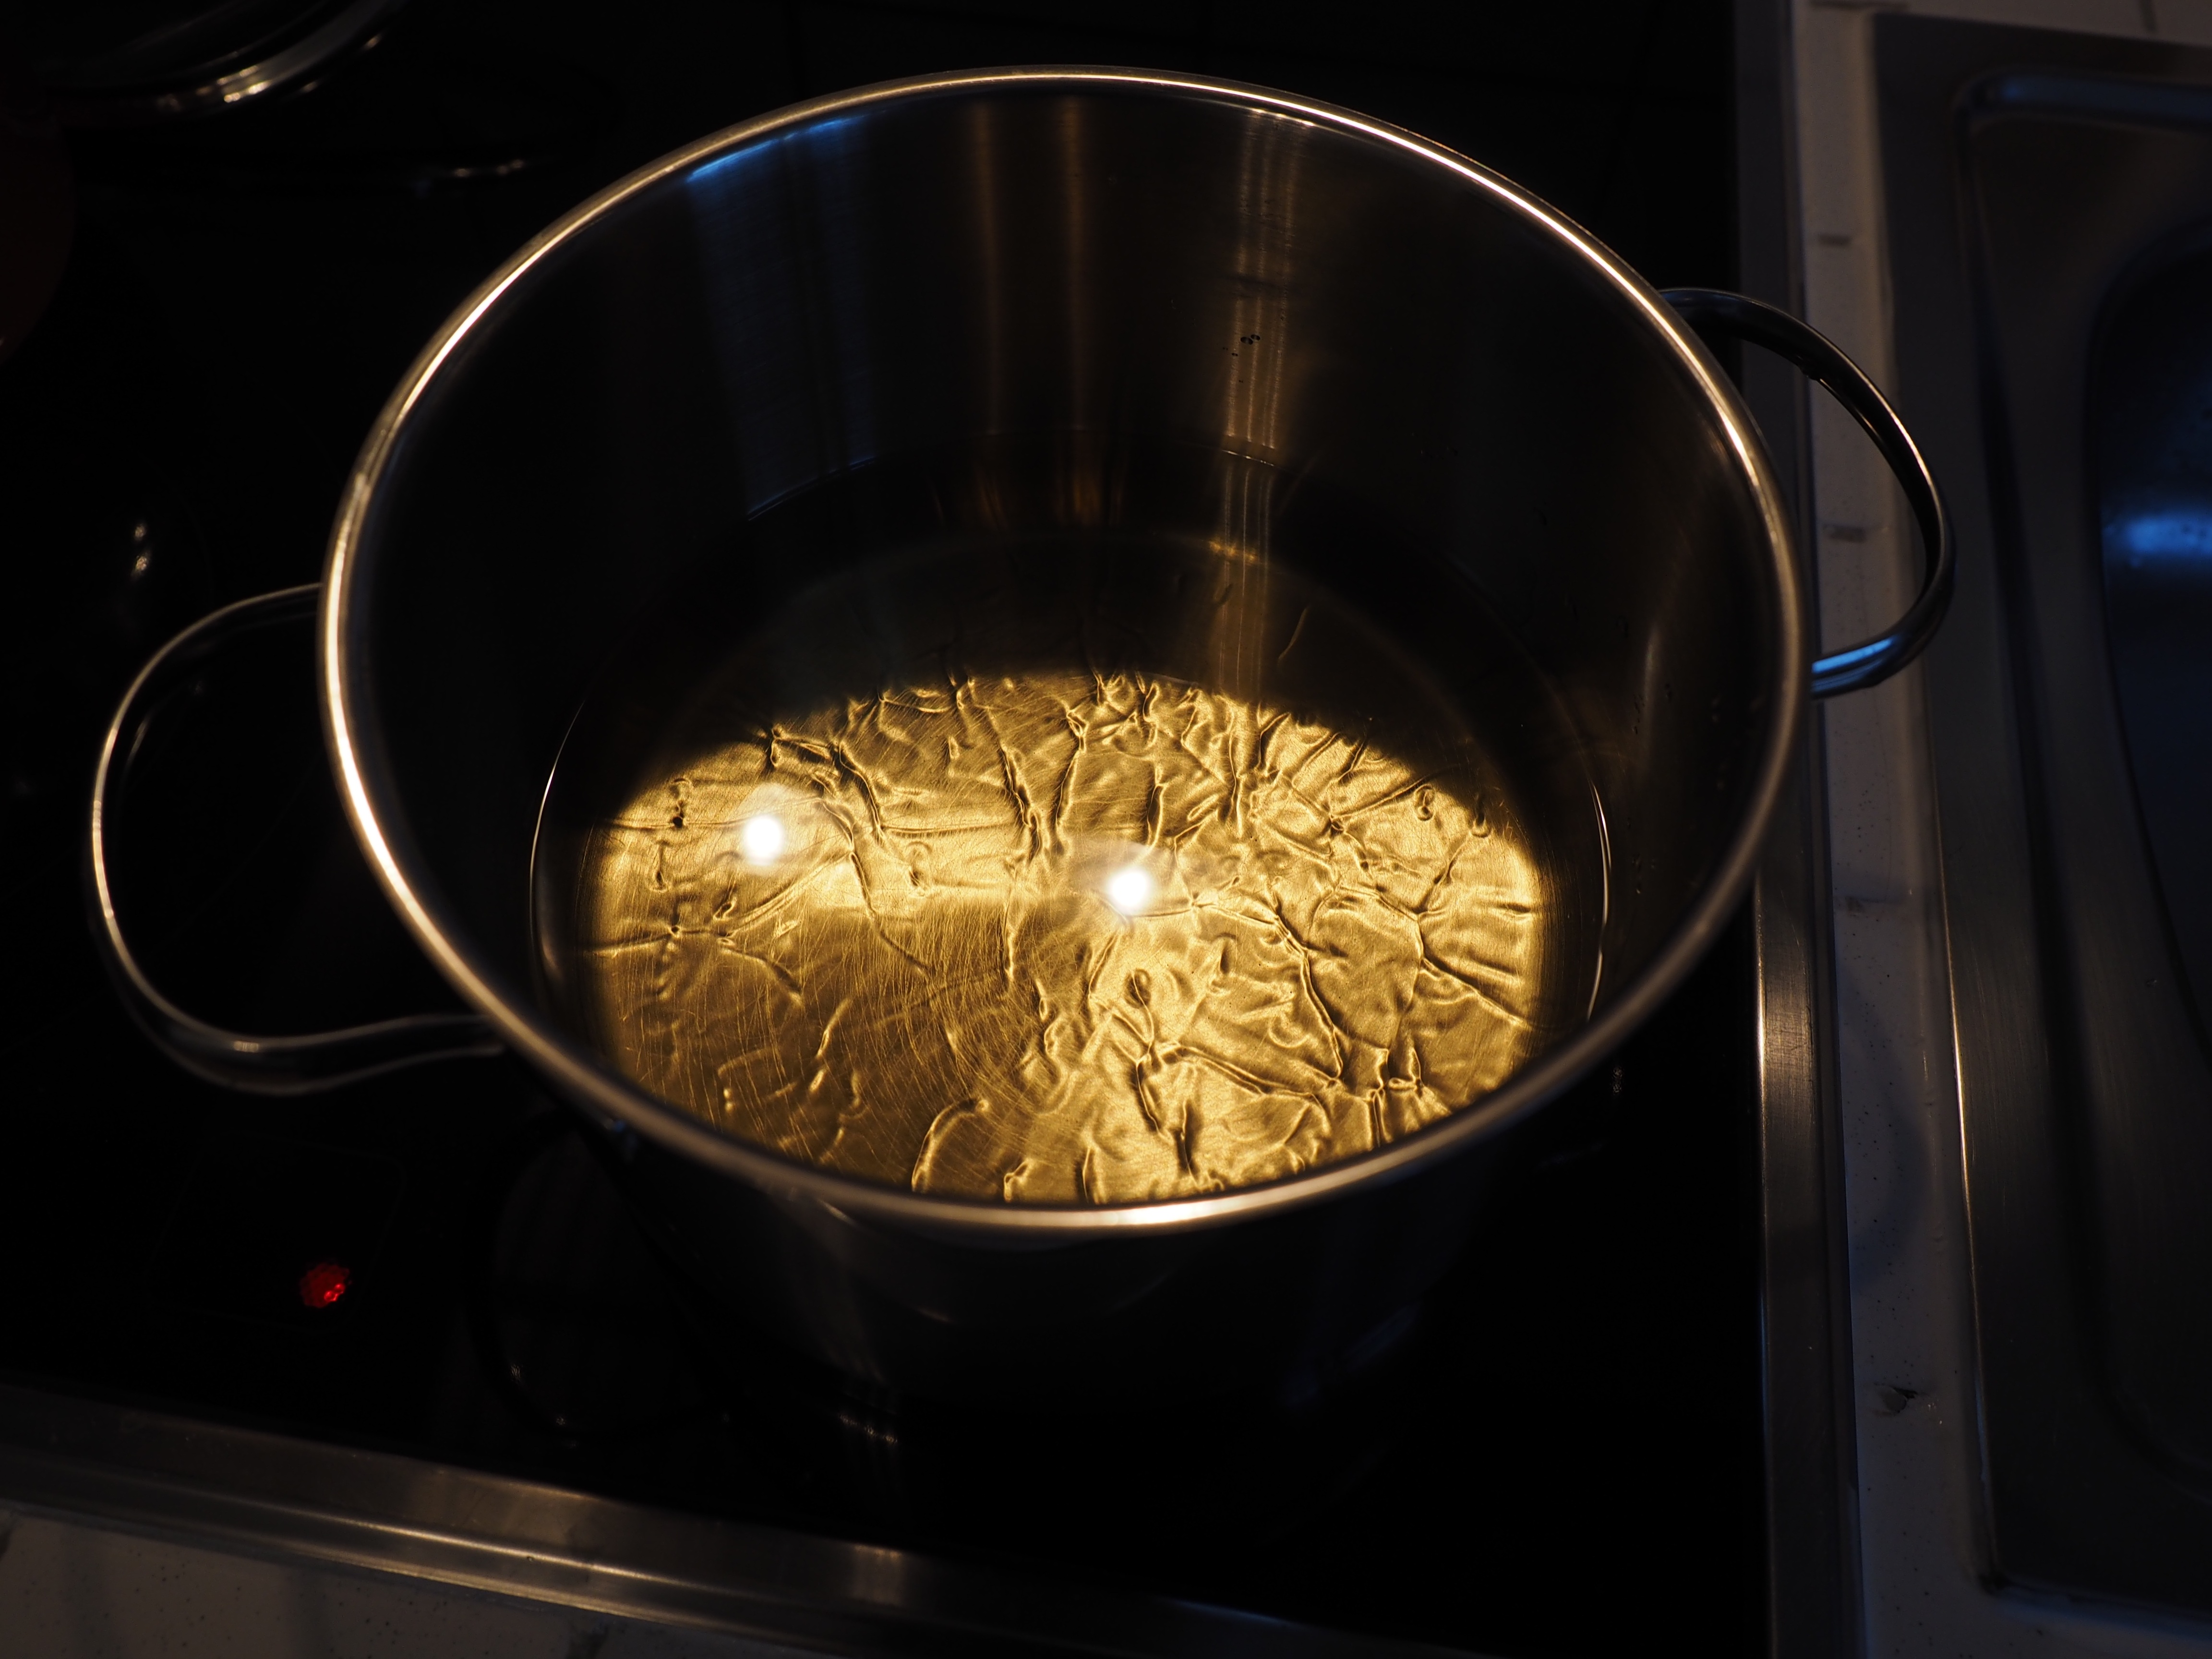
light, glass, pot, kitchen, lighting, cook, heating, organ, oil, streak, sunflower oil, oil streaks, bring to a boil